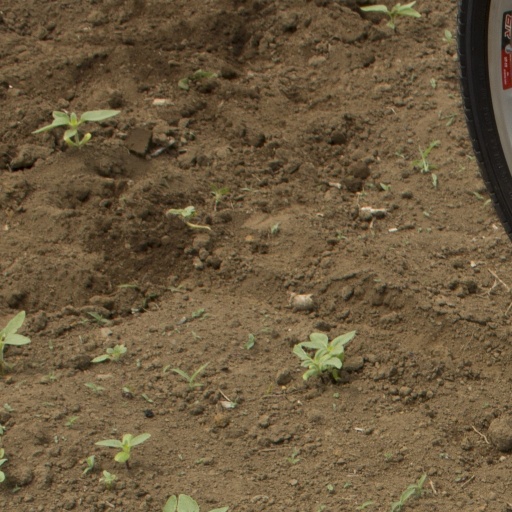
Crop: Jerusalem artichoke